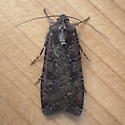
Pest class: cutworms